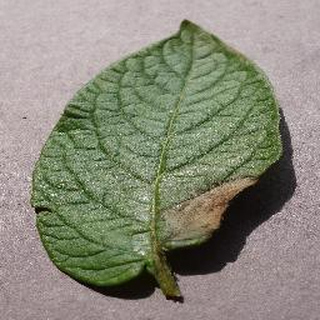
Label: potato_late_blight